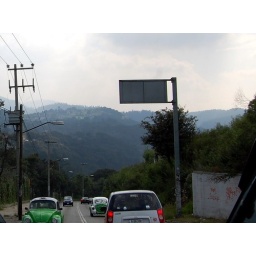
Just under that sign... that's Alberto's house on the hill